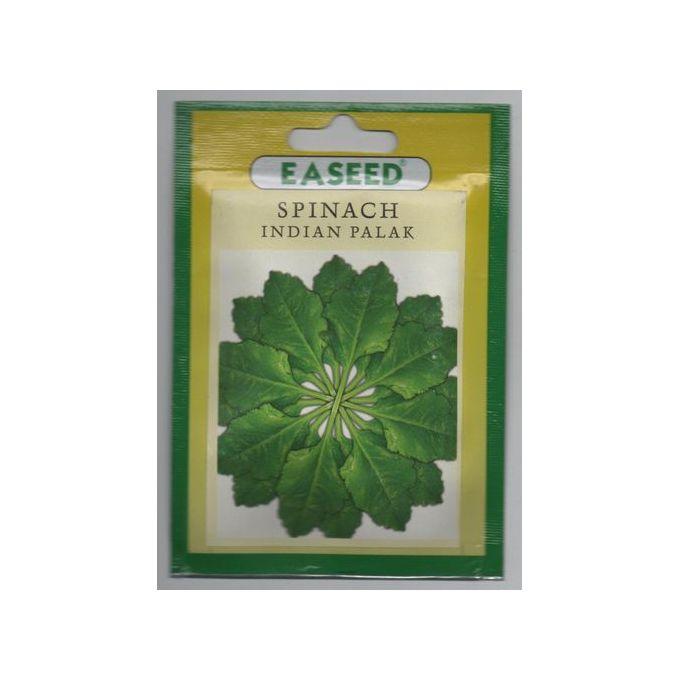
Eneo la kijiografia lenye mlima uliozungukwa na uoto wa asili unaokusanya nyasi na miti iliyokua na kustawi vizuri yenye rangi ya kijani kibichi, eneo hilo lilikiwa na anga lililotanda juu yake, vikizidi kulifanya neno hilo kuwa na mandhari ya kupendeza na kuvutia.